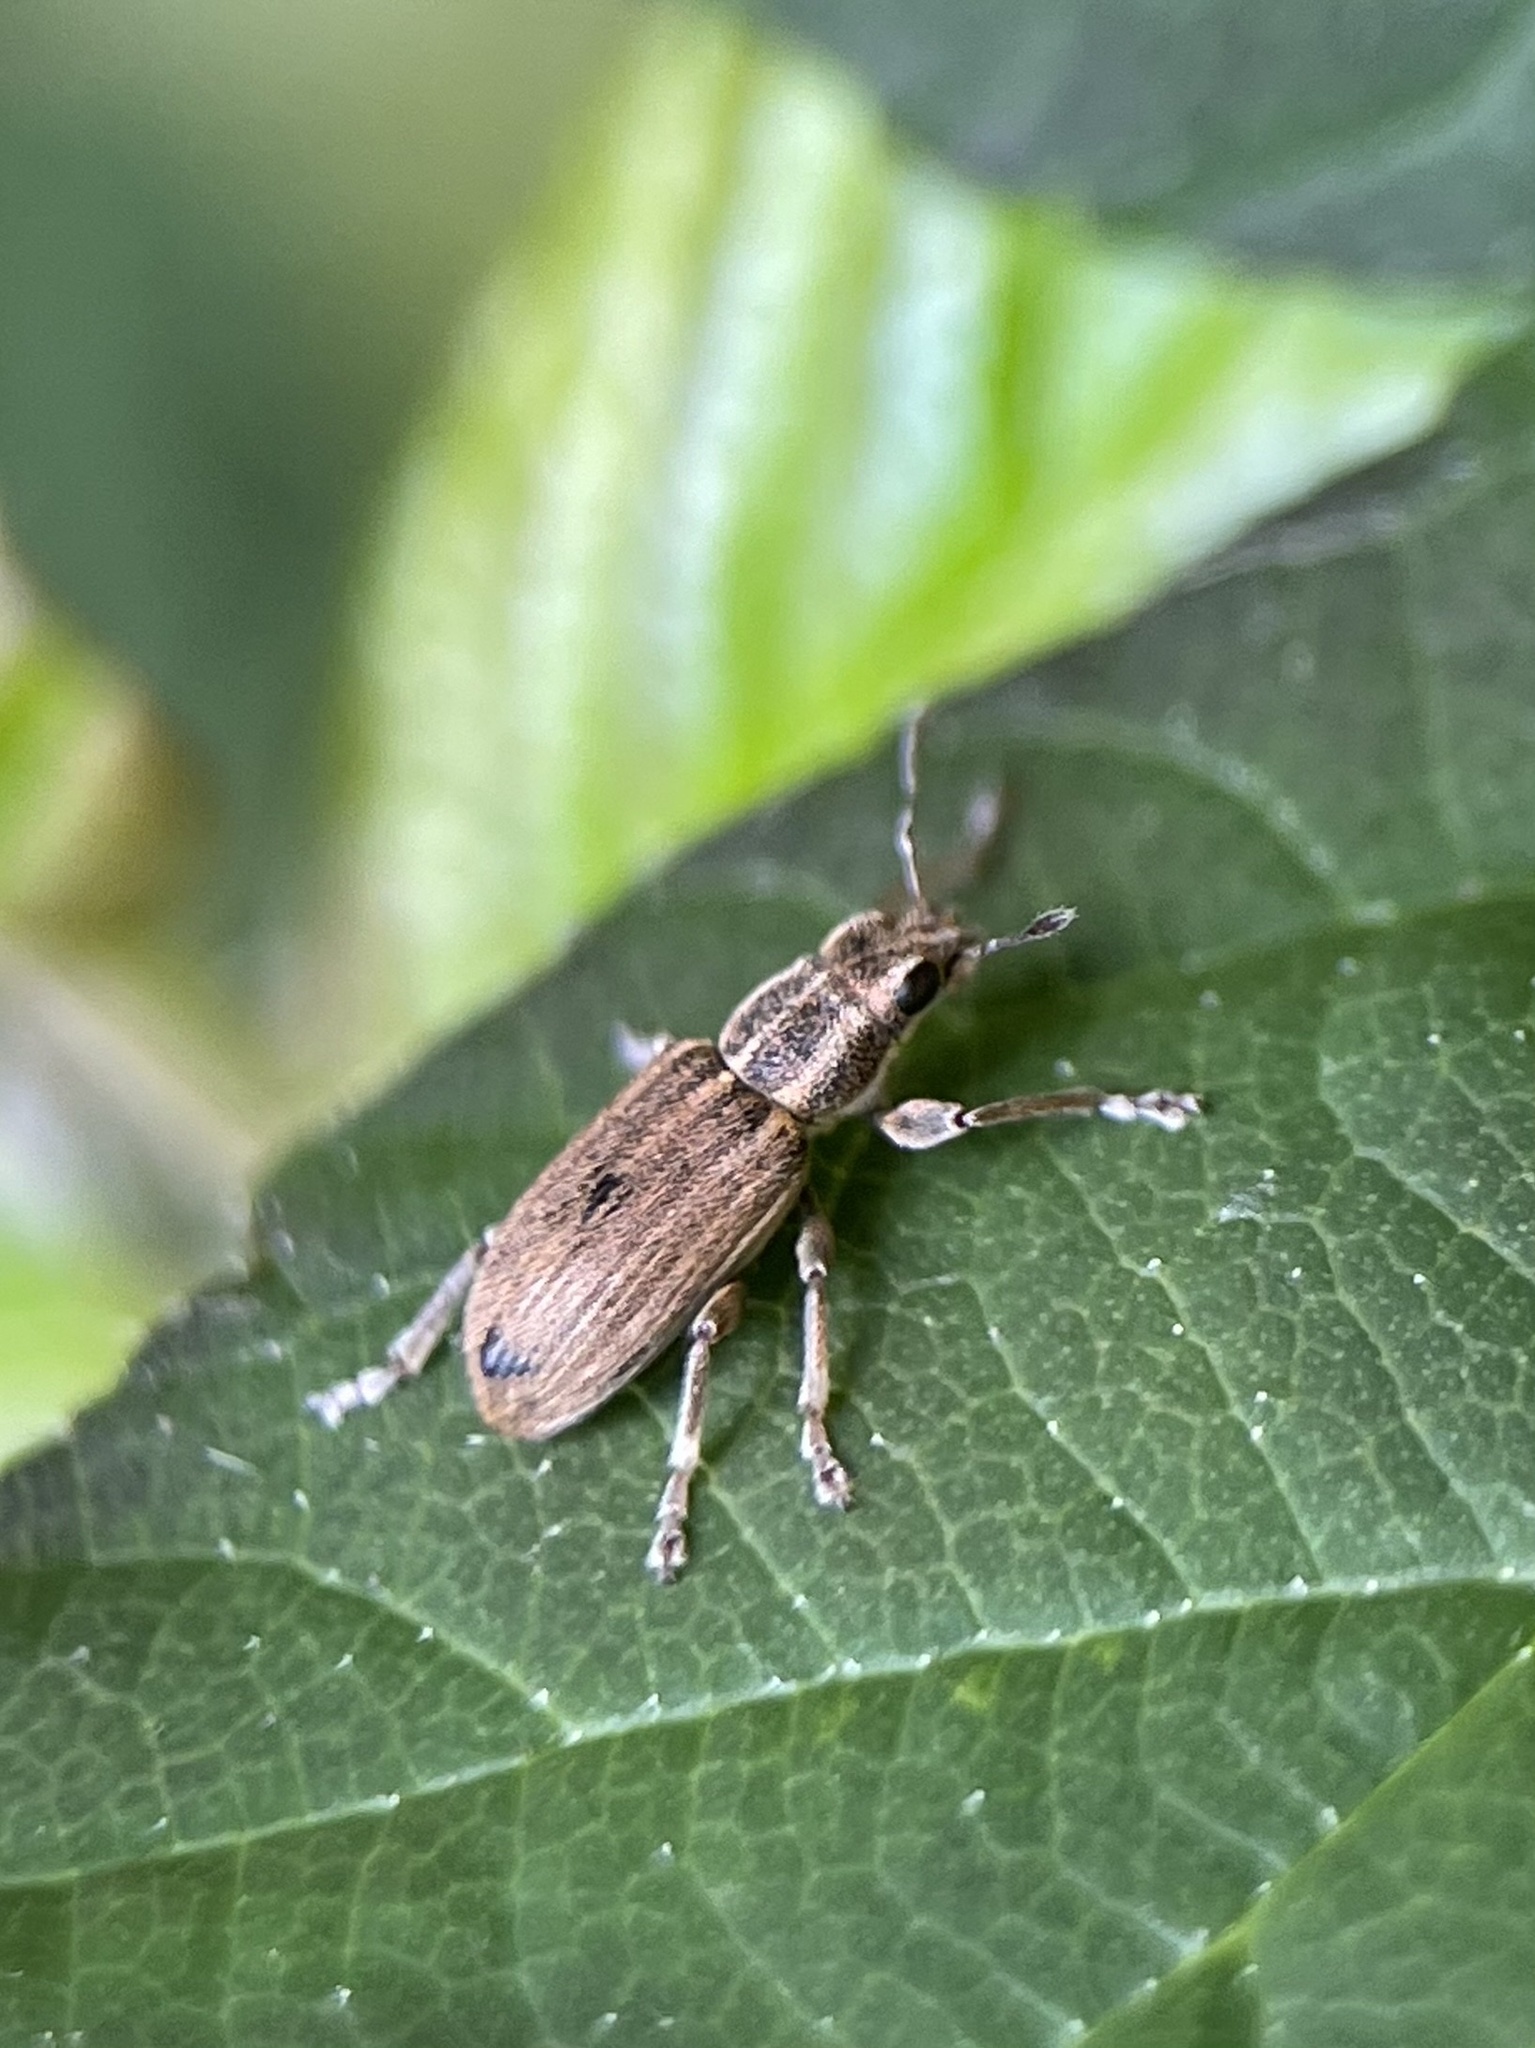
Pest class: pea_leaf_weevil